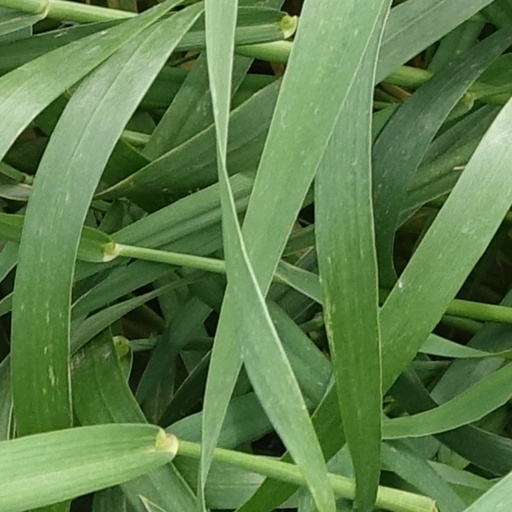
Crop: wheat